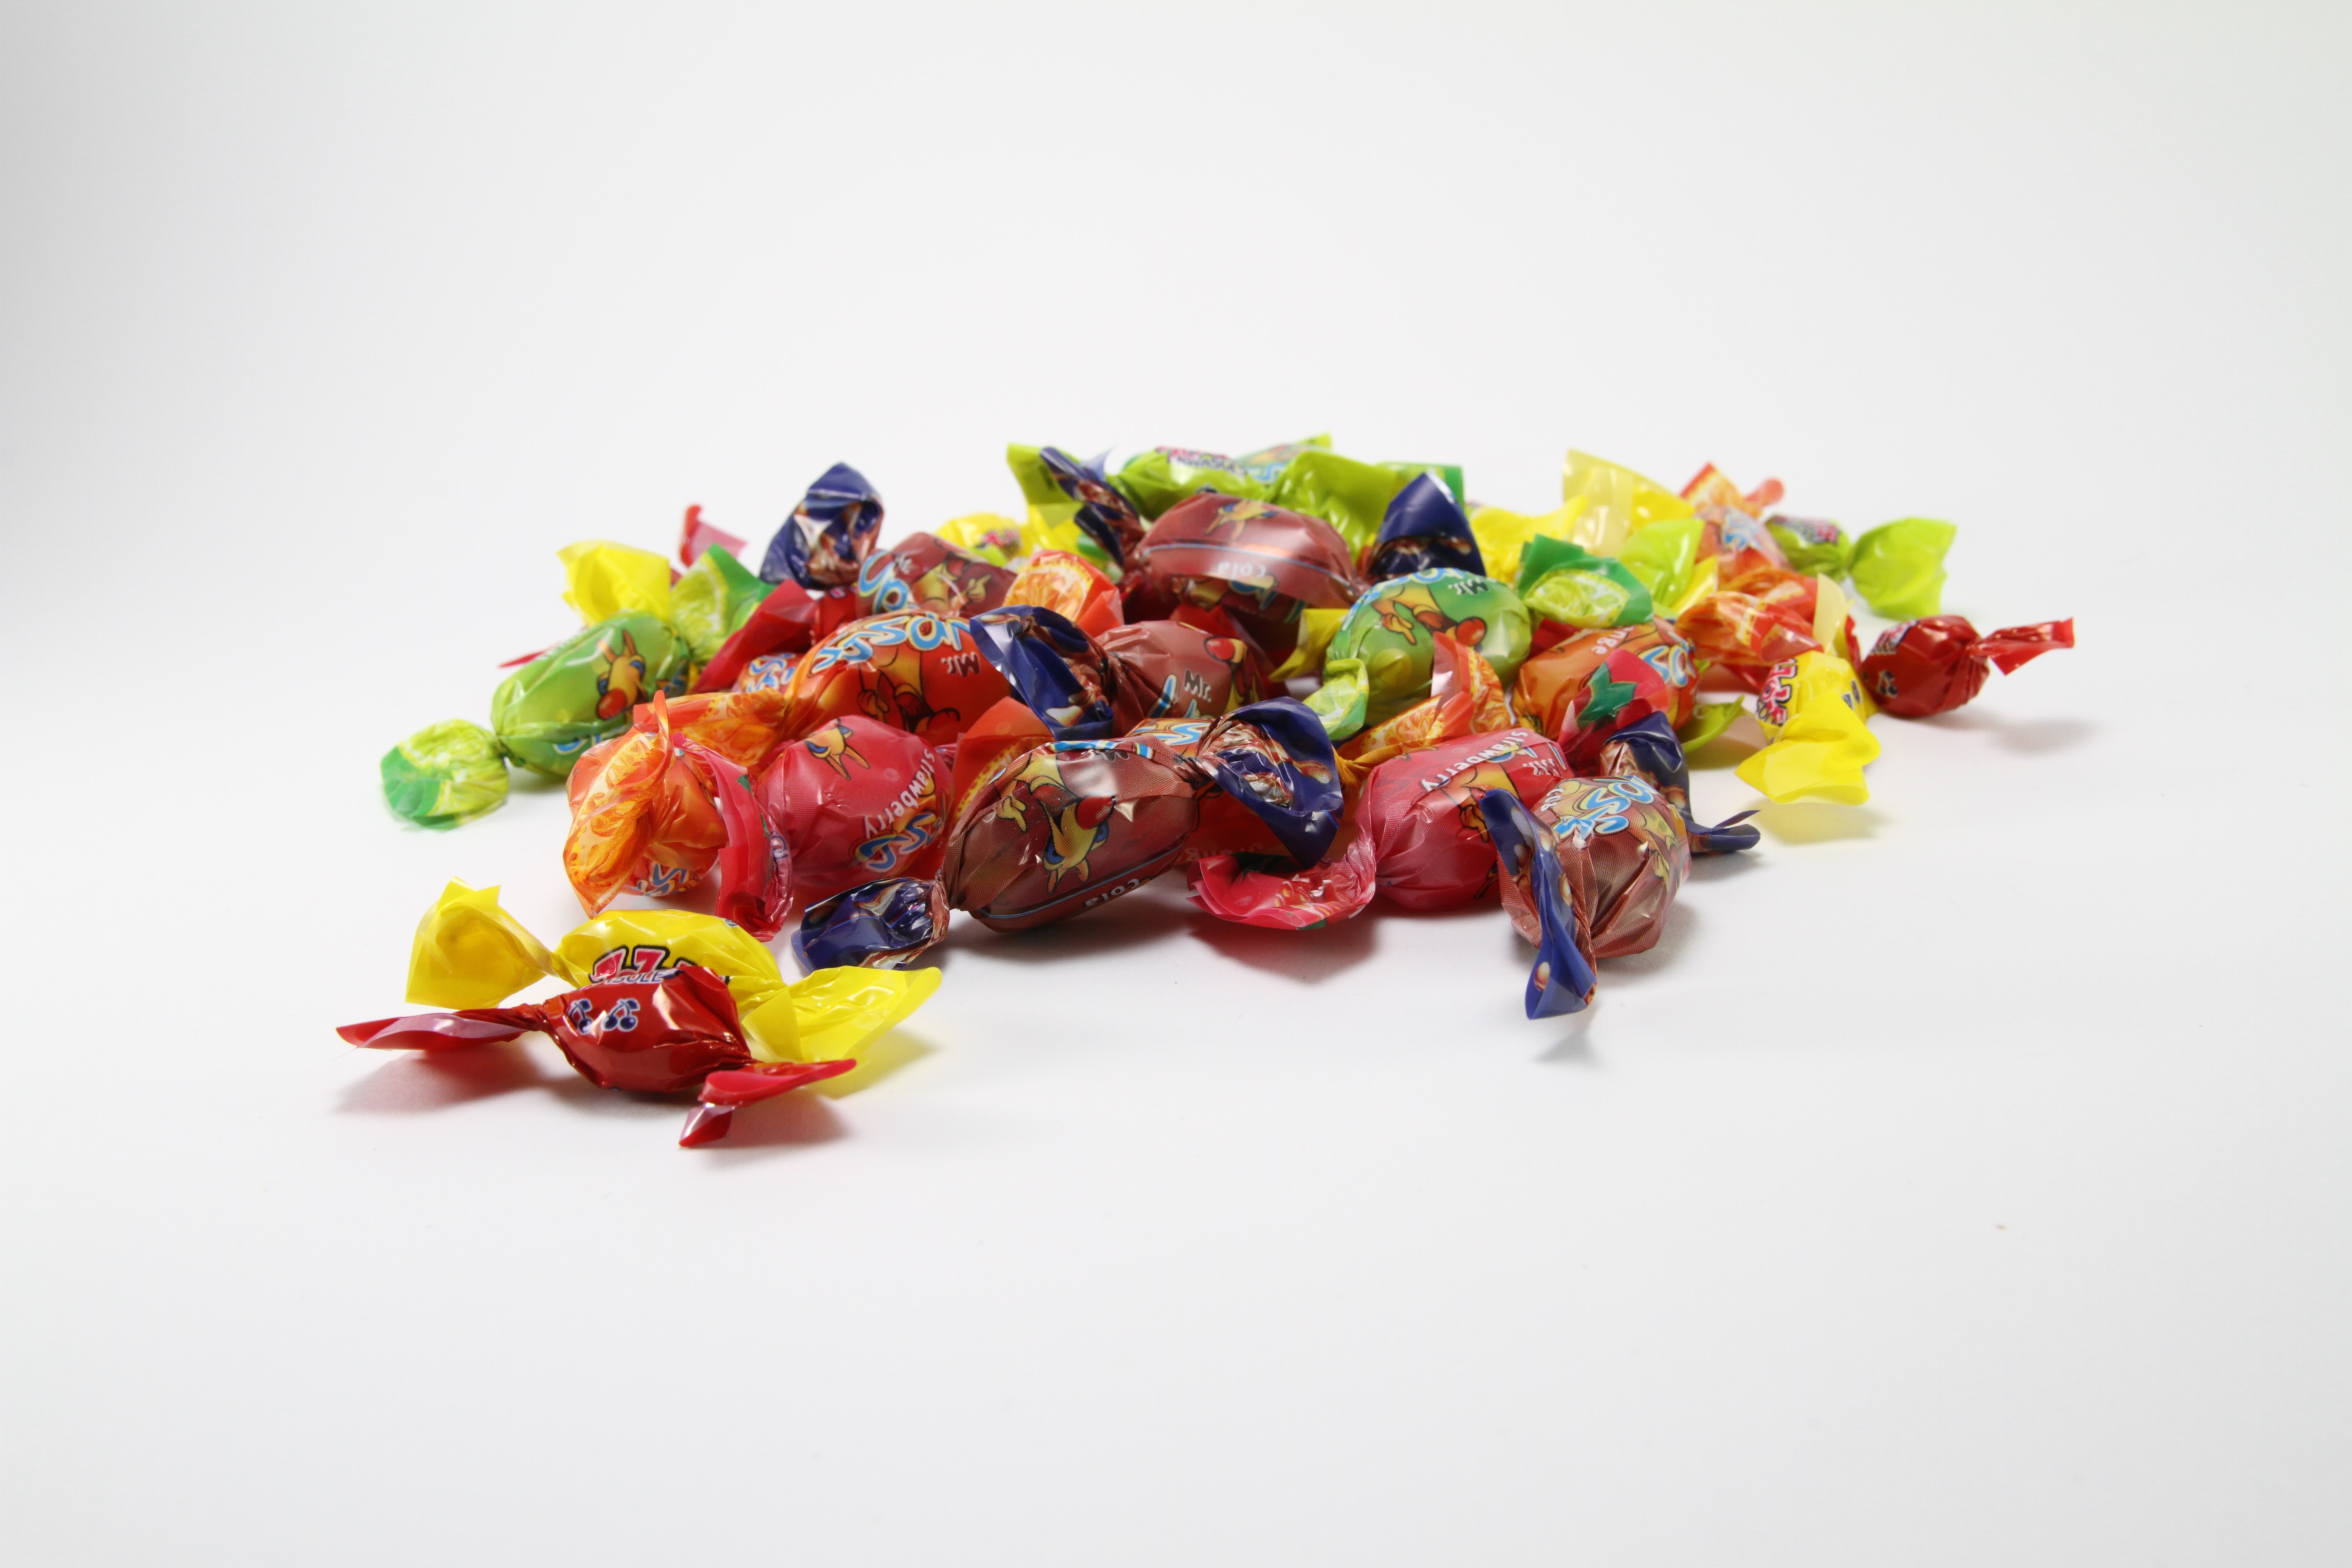
fruit, flower, petal, isolated, food, produce, color, colorful, dessert, toy, sweets, snacks, wrapped, candies